Joint Base Elmendorf–Richardson

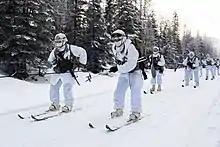
Paratroopers participate in a skijoring training exercise at the base in 2021

Joint Base Elmendorf–Richardson (JBER), is one of 12 Joint Bases that were created in accordance with the Base Realignment and Closure Commission's BRAC 2005 round. The 673d ABW consists of four groups that operate and maintain the joint base for air sovereignty, combat training, force staging and throughput operations in support of worldwide contingencies.